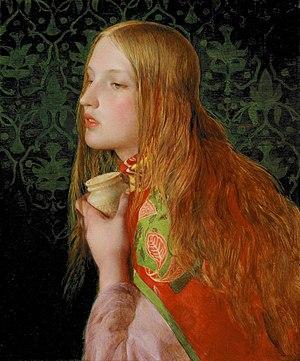
La rousseur est une couleur de cheveux qui représente approximativement 1 à 2 pour cent de la population humaine. Elle apparaît plus fréquemment dans les peuples originaires du Nord et de l'Ouest de l'Europe, et moins fréquemment dans les autres populations. La rousseur se manifeste chez les humains possédant deux exemplaires d'un allèle récessif d'un gène sur le chromosome 16, qui provoque une mutation du gène MC1R.
5 février : coup de force espagnol sur Tétouan au Maroc. L’Espagne revendique des droits historiques sur le territoire du sultanat et exige une indemnité de guerre en espèces ou un droit d’occupation permanente de Tétouan. Le sultan du Maroc doit choisir entre la présence des forces étrangères sur son territoire et l’affaiblissement durable de l’économie du pays. Un traité de paix est signé le 26 avril grâce à l’intervention britannique.